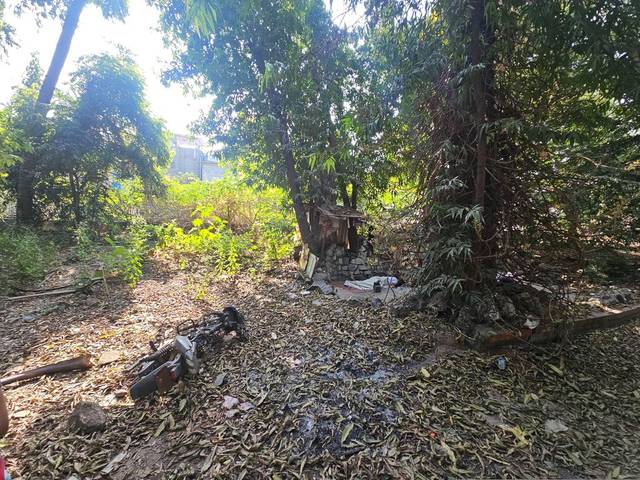
Region: India
Coordinates: 19.075, 72.843